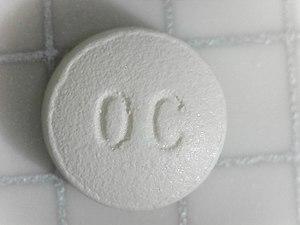
La morphine est le principal alcaloïde de l'opium, le latex du pavot somnifère. C'est une molécule complexe utilisée en médecine comme antalgique et comme drogue pour son action euphorisante.